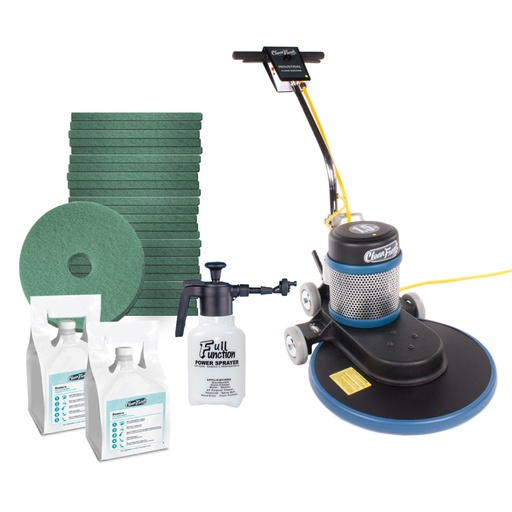
CleanFreak 1500 RPM High Speed Floor Polishing Package w/ 20" Burnisher, Pads & Spray  - FLR-PACKAGE11 - Buff Solution
CleanFreak 1500 RPM High Speed Floor Polishing Package w/ 20" Burnisher, Pads & Spray - FLR-PACKAGE11 - Buff Solution We built a starter package around our most popular floor burnisher, the CleanFreak® 1500 RPM burnisher. This is a great package that comes with a pump-up sprayer, pads and spray buffing solution that will allow you to polish commercially finished floors to a high shine. The aqua floor pads are ideal for frequent burnishings. They are universal pads that can be used to create a brilliant shine on a wide variety of soft to medium floor finishes. The package also includes 2 pouches of 'Restore', which is a floor restoring solution. Simply spray the ready-to-use solution with the included pump-up sprayer in front of the burnisher in a 4’ x 5’ area as you work. It works best on hard surfaces such as marble, terrazzo, or concrete that have multiple layers of commercial floor finish protecting them. For other floor polishing options, please take a look at our full line of floor burnishers and floor machine packages. Features A starter package to polish & burnish floors to a high shine. Restore buffing solutions does a great job of restoring floor finish to its original brilliant luster. Flexible pad driver with center pad locking device to keep pads in place. A.C. style motor is rated to run up to five times longer than normal D.C. powered burnishers. Burnisher is backed by an industry-leading 5-year motor & gearbox warranty. Specifications What Our Expert 1500 RPM Burnisher – High-speed motor ensures a professional-quality polish. 20" Burnisher – Ideal for large spaces, providing efficient coverage. Complete Package – Includes pads and spray for immediate use. Buff Solution – Designed to enhance shine and protect floors from scuff marks. Heavy-Duty & Durable – Built to withstand frequent use in commercial environments. Q&A Q: What does the CleanFreak 1500 RPM High Speed Floor Polishing Package include? A: This package includes a 20" burnisher, high-quality pads, floor polishing spray, and everything you need for high-speed floor polishing and maintenance. Q: Is the CleanFreak® 1500 RPM burnisher suitable for commercial use? A: Yes, the 1500 RPM burnisher is specifically designed for commercial and professional environments, providing a high-gloss finish on various floor types. Q: Can this floor polishing package be used on all types of flooring? A: Yes, the CleanFreak® High-Speed Floor Polishing Package is effective on most floor types including tile, vinyl, concrete, and hardwood, ensuring a glossy, polished finish. Q: What is the RPM of the included burnisher? A: The included burnisher operates at 1500 RPM, delivering fast and efficient polishing for a brilliant shine. Q: Does the package include all necessary accessories for polishing floors? A: Yes, the package includes the burnisher, pads, and floor polishing spray, providing everything you need for high-quality results. Maintenance Tips Burnisher Maintenance: Regularly inspect the burnisher for any signs of wear or damage, especially the motor and the brushes. Clean the burnisher after every use to ensure smooth operation. Pad Care: Replace floor polishing pads when they show signs of excessive wear to maintain high performance. Store pads in a dry, clean area to prevent deterioration. Solution Usage: Use the Buff Solution as directed, and clean the sprayer after each use to avoid clogging or residue buildup. Cord & Battery Checks (if applicable): For corded models, check the power cord for any frays or damages. For battery-operated units, ensure that the battery is charged and maintained according to the manufacturer’s instructions. Storage: Store the burnisher in a dry, cool environment to prevent any damage from moisture or extreme temperatures. Always store the unit upright to protect its components. .tg {border-collapse:collapse;border-spacing:0;} .tg td{border-color:black;border-style:solid;border-width:1px;font-family:Arial, sans-serif;font-size:14px; overflow:hidden;padding:10px 5px;word-break:normal;} .tg th{border-color:black;border-style:solid;border-width:1px;font-family:Arial, sans-serif;font-size:14px; font-weight:normal;overflow:hidden;padding:10px 5px;word-break:normal;} .tg .tg-0lax{text-align:left;vertical-align:top}
Brand: cleanfreak
Category: Home & Garden > Household Appliances > Floor Polishers & Buffers > Floor Buffers